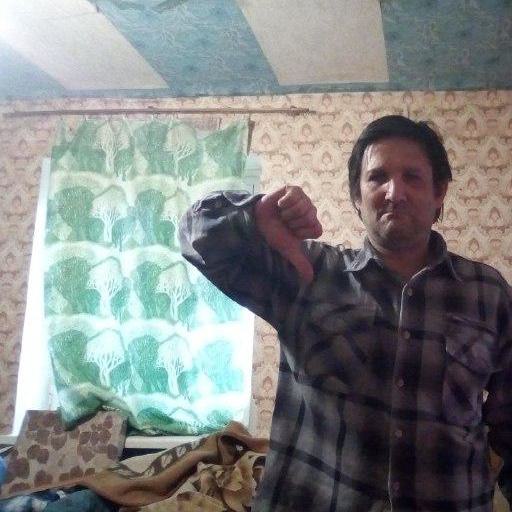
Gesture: dislike